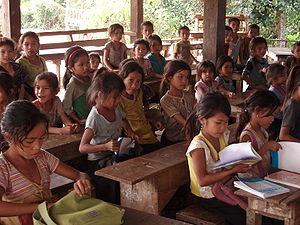
L’histoire des femmes est une branche de l'histoire consacrée à l'étude des femmes en tant que groupe social, apparue dans les années 1970 et étroitement liée aux luttes féministes. De nombreux auteurs constatent en effet l'absence d'« historicité » des études sur les femmes. Ce qu'ils analysent comme un processus de déshistoricisation est un phénomène qui tente de nier tout processus historique influençant la condition féminine et qui s'appuie pour cela sur des invariants réels et historiques. L'histoire des femmes devrait donc s'appuyer sur ce que Pierre Bourdieu appelle une « reconstitution de l'histoire du travail historique de déshistoricisation ». L'historiographie de l’histoire des femmes est, quant à elle, l’étude de la place de la femme dans l'Histoire. Les femmes y sont étudiées dans leur rapports aux hommes, à la famille, à la société, etc. ainsi que l’évolution de ces rapports.